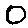
Label: 0